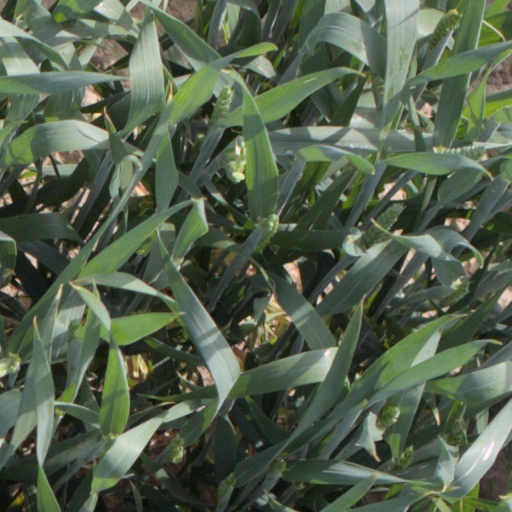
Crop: wheat